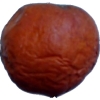
Label: apples